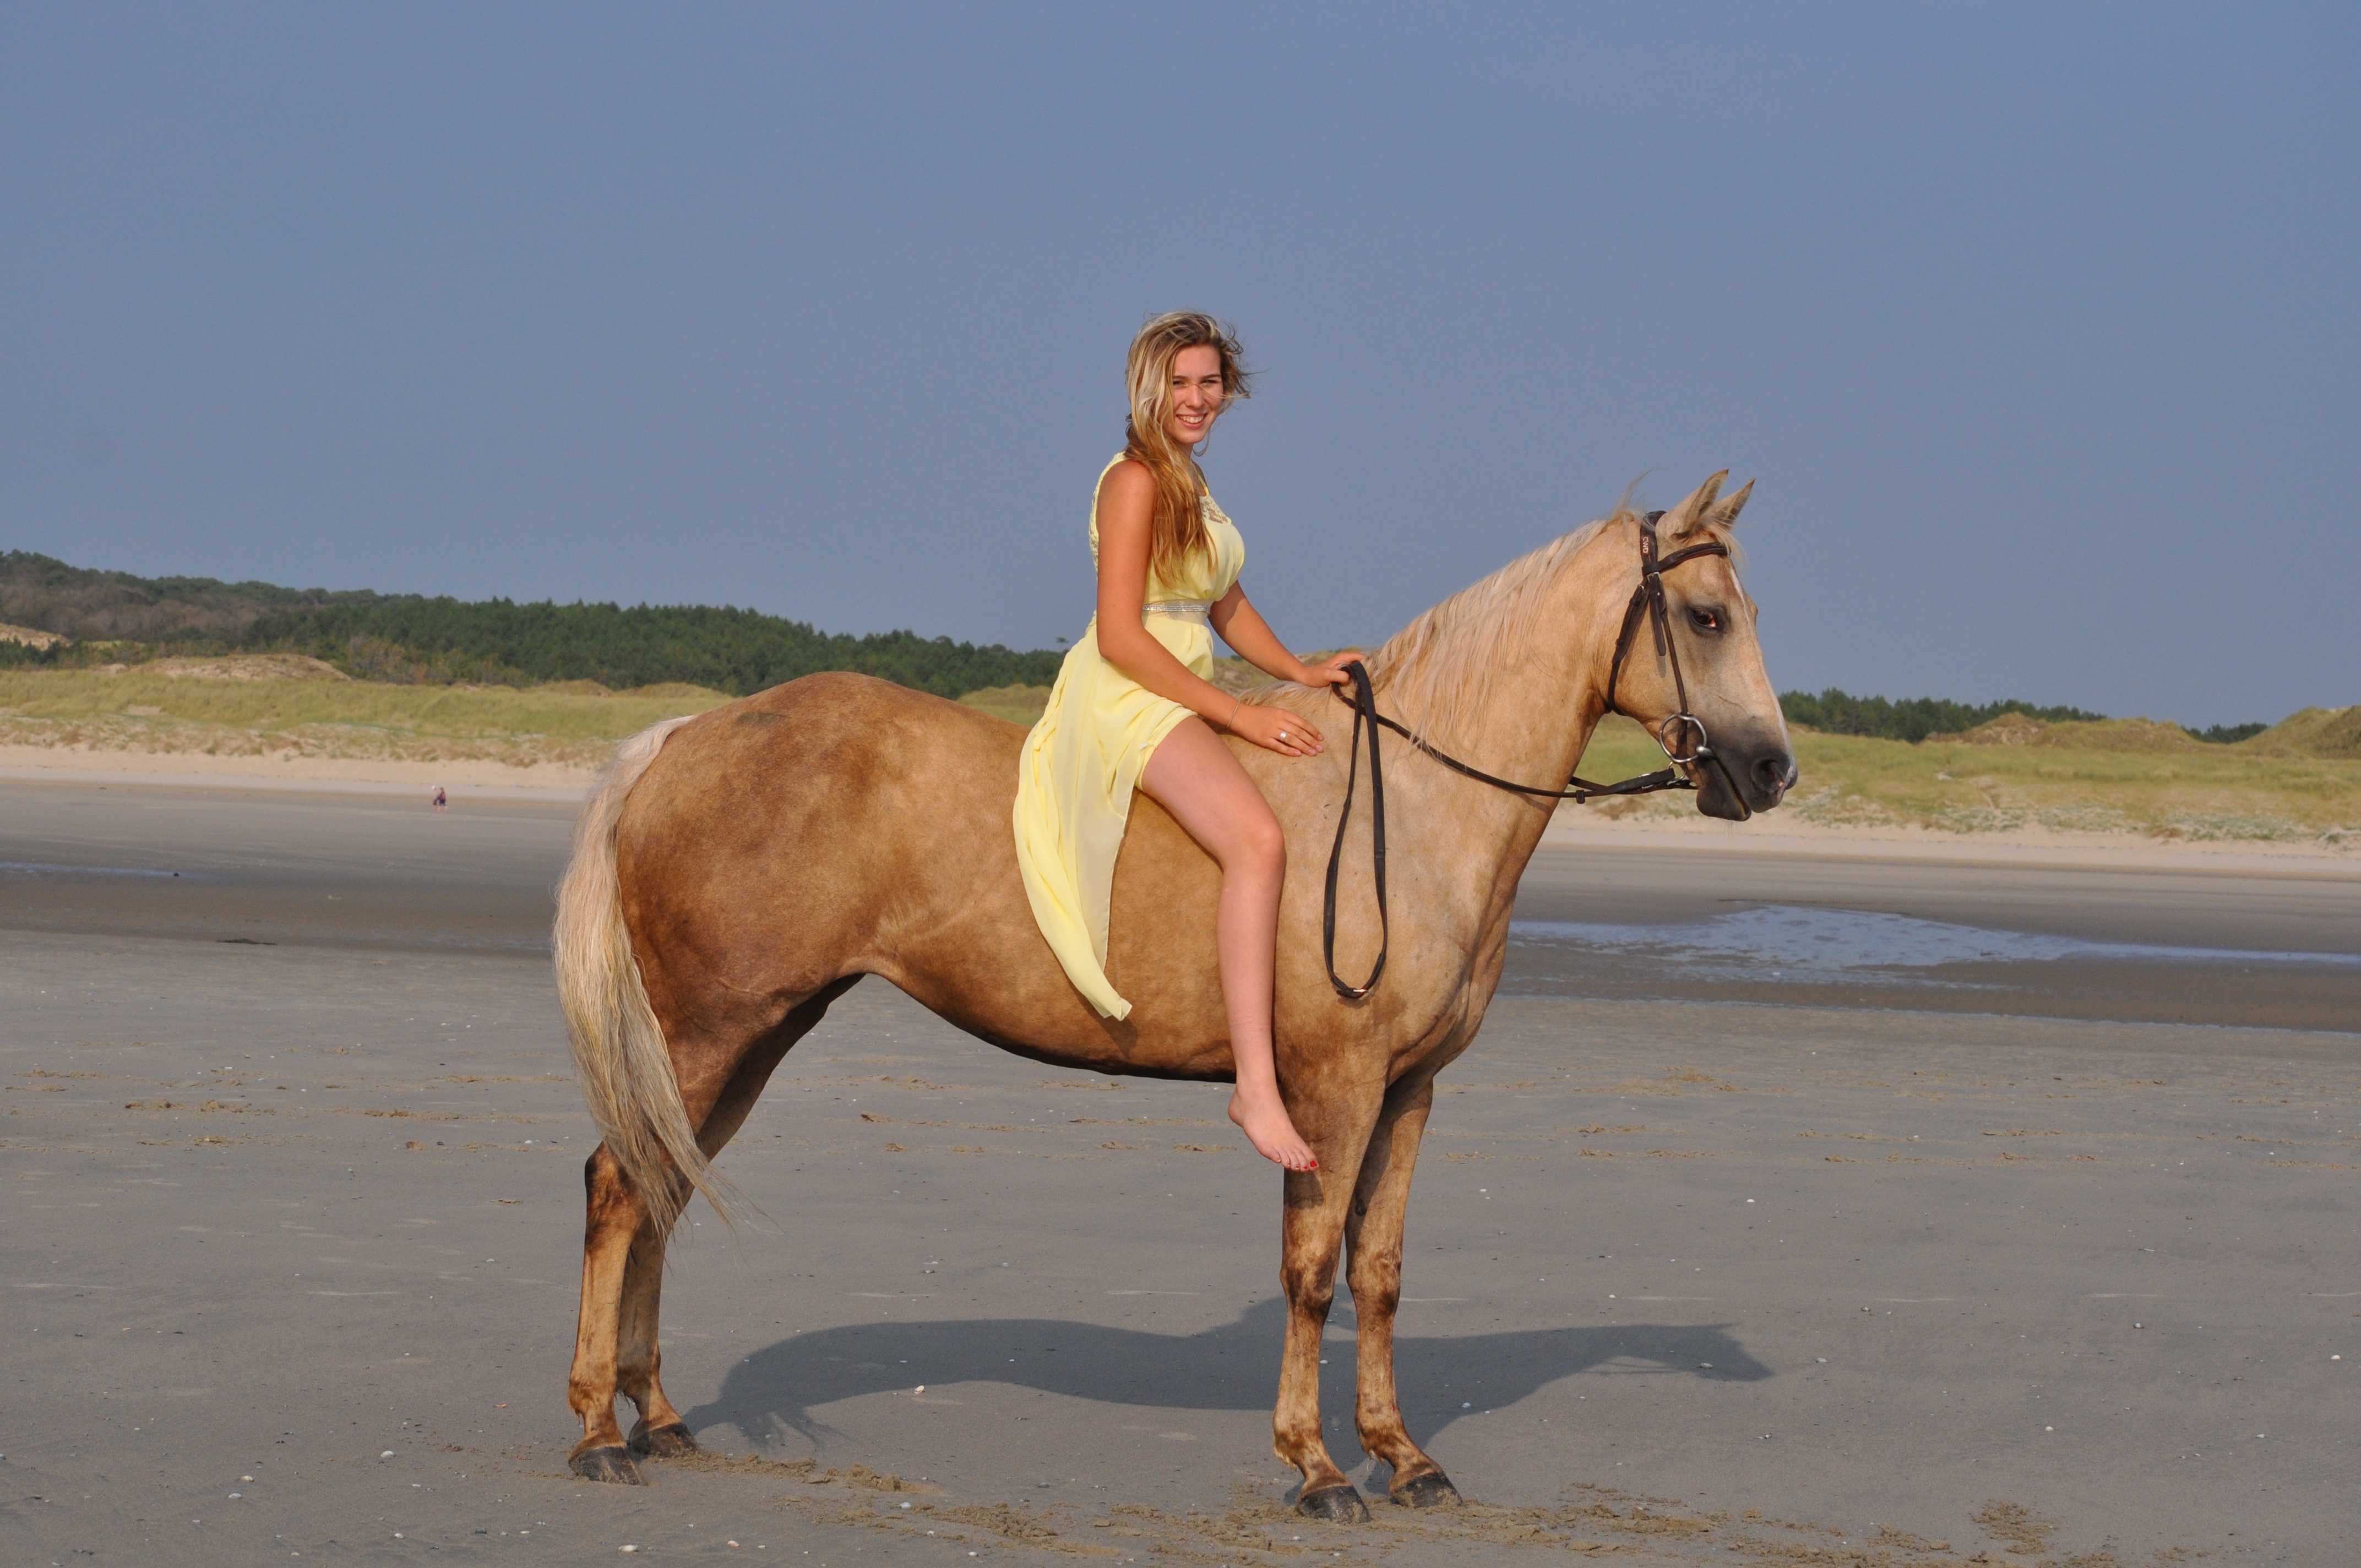
beach, summer, female, horseback, horse, mammal, stallion, equestrian, outdoors, riding, dress, women, horse riding, mare, western, equestrianism, pack animal, quarter horse, bareback, horse like mammal, mustang horse